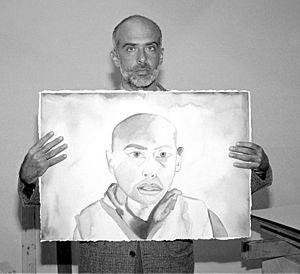
Francesco Clemente est un artiste et peintre italien, représentatif de la mouvance trans-avant-garde.
La peinture italienne a, dans le domaine de l'histoire de l'art, une place singulière tant par la variété de ses genres artistiques que par son rayonnement au-delà de l'Italie. La production picturale en Italie est intimement liée à l'histoire de la péninsule et plus généralement à l'histoire du continent européen. La peinture italienne s'est nourrie des influences des puissances qui ont dominé la péninsule pendant des siècles et, dans le même temps, elle a profondément influencé l’art de tout l’Occident.